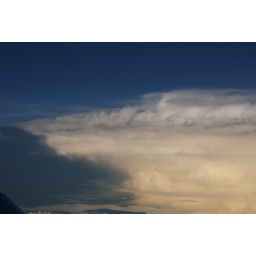
flying level with storm clouds at 11000m coming in to guatamala city